Question: What is she holding?
Tambaya: Me take riƙe da shi?
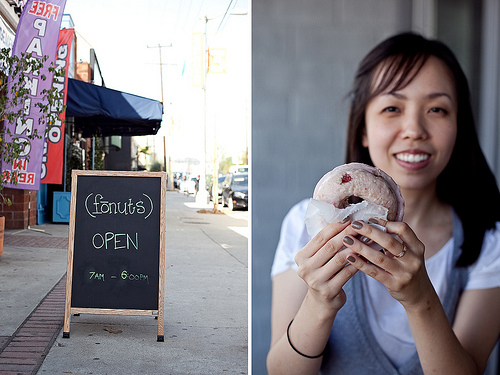
Answer: A fronut.
Amsa: Fronut.